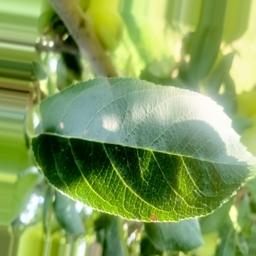
Label: Alternaria